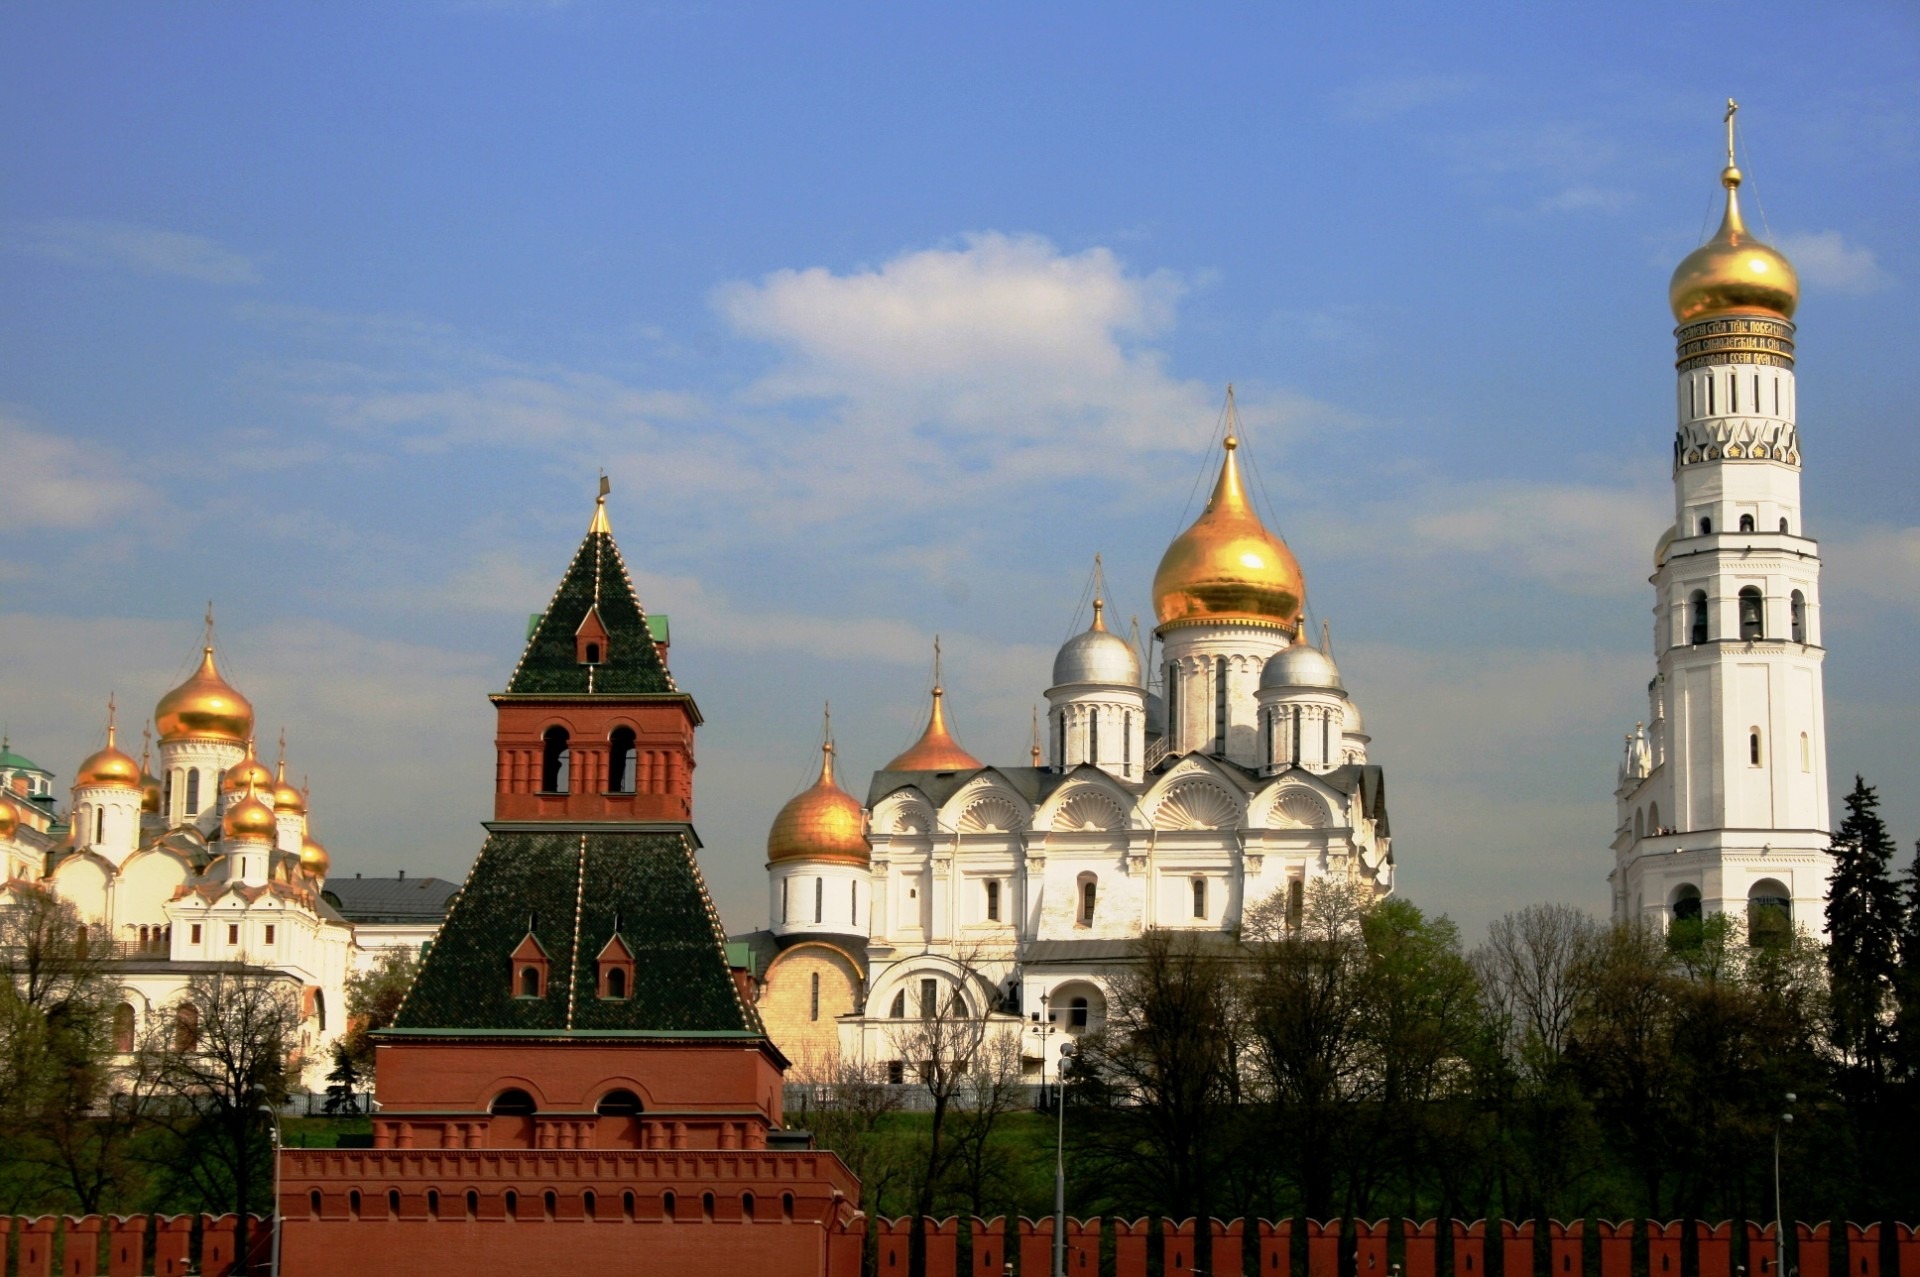
building, tower, landmark, church, cathedral, tourism, place of worship, blue sky, arches, monastery, historic site, white churches, red brick tower, green areas, annunciation church, church archangel, ivan great belfry, towers shiny domes